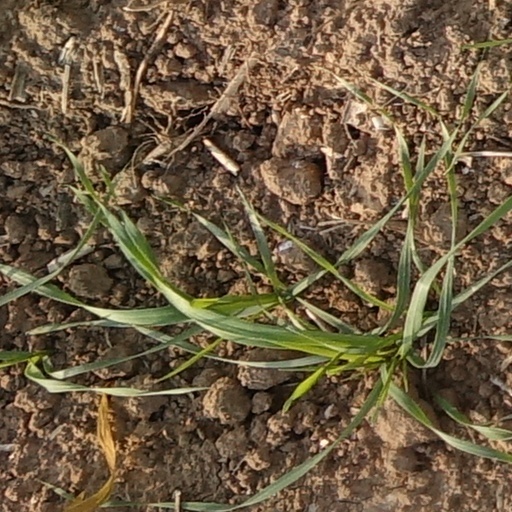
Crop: wheat